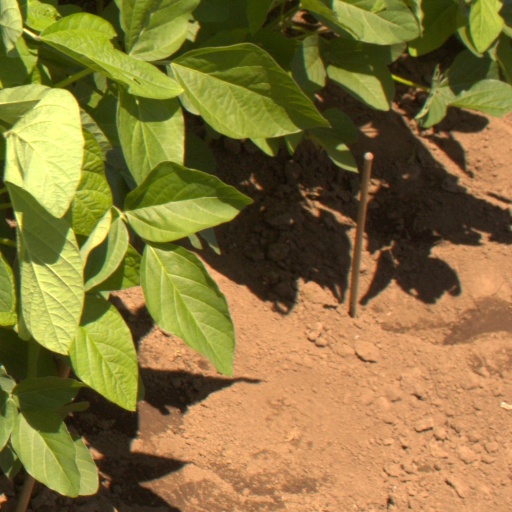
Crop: soybean